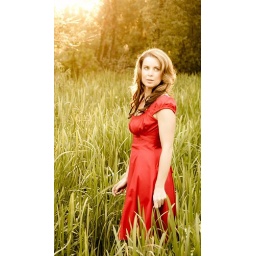
Woman wearing red dress in meadow of tall grass